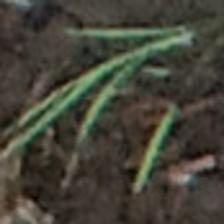
Label: single